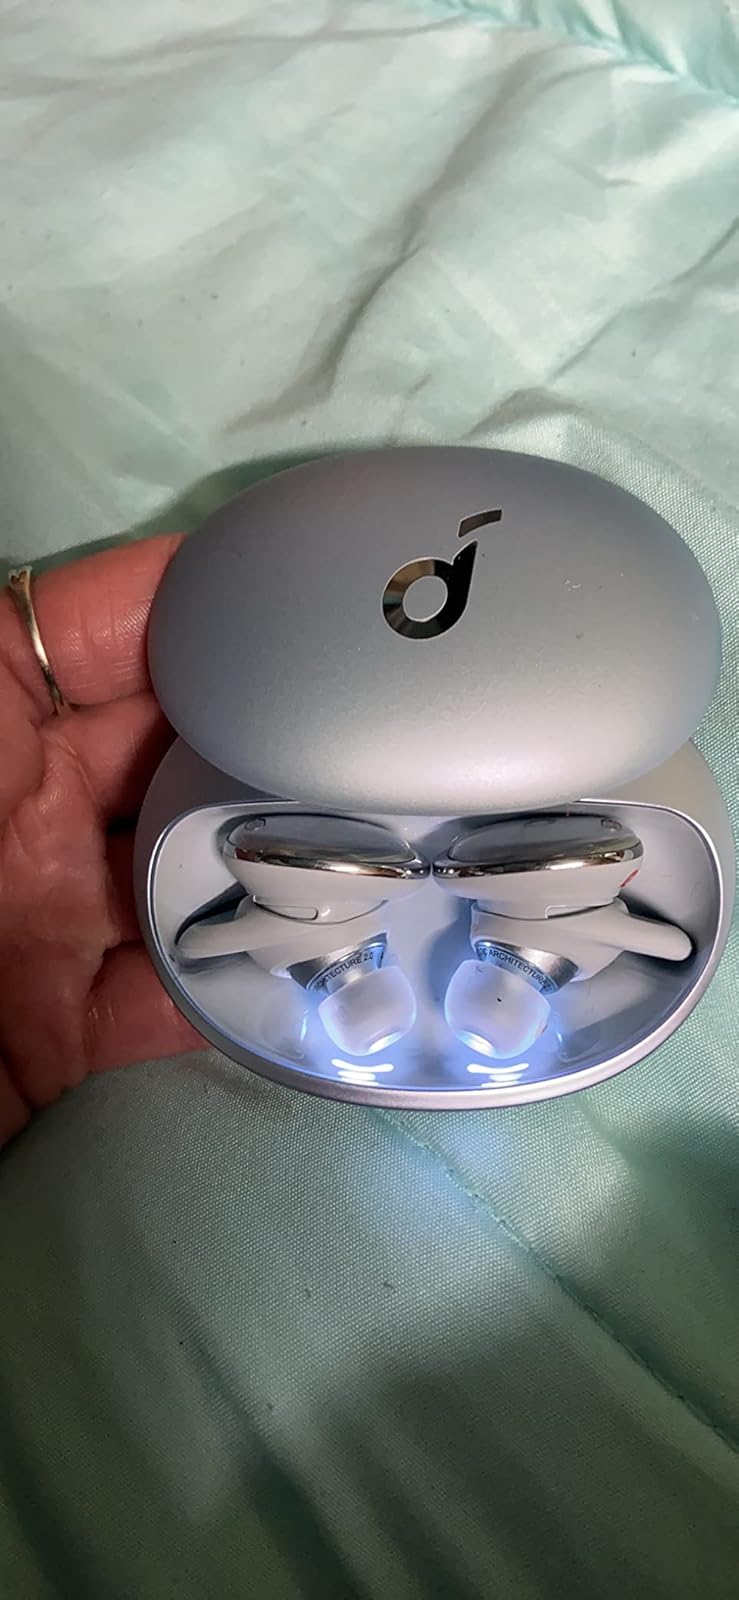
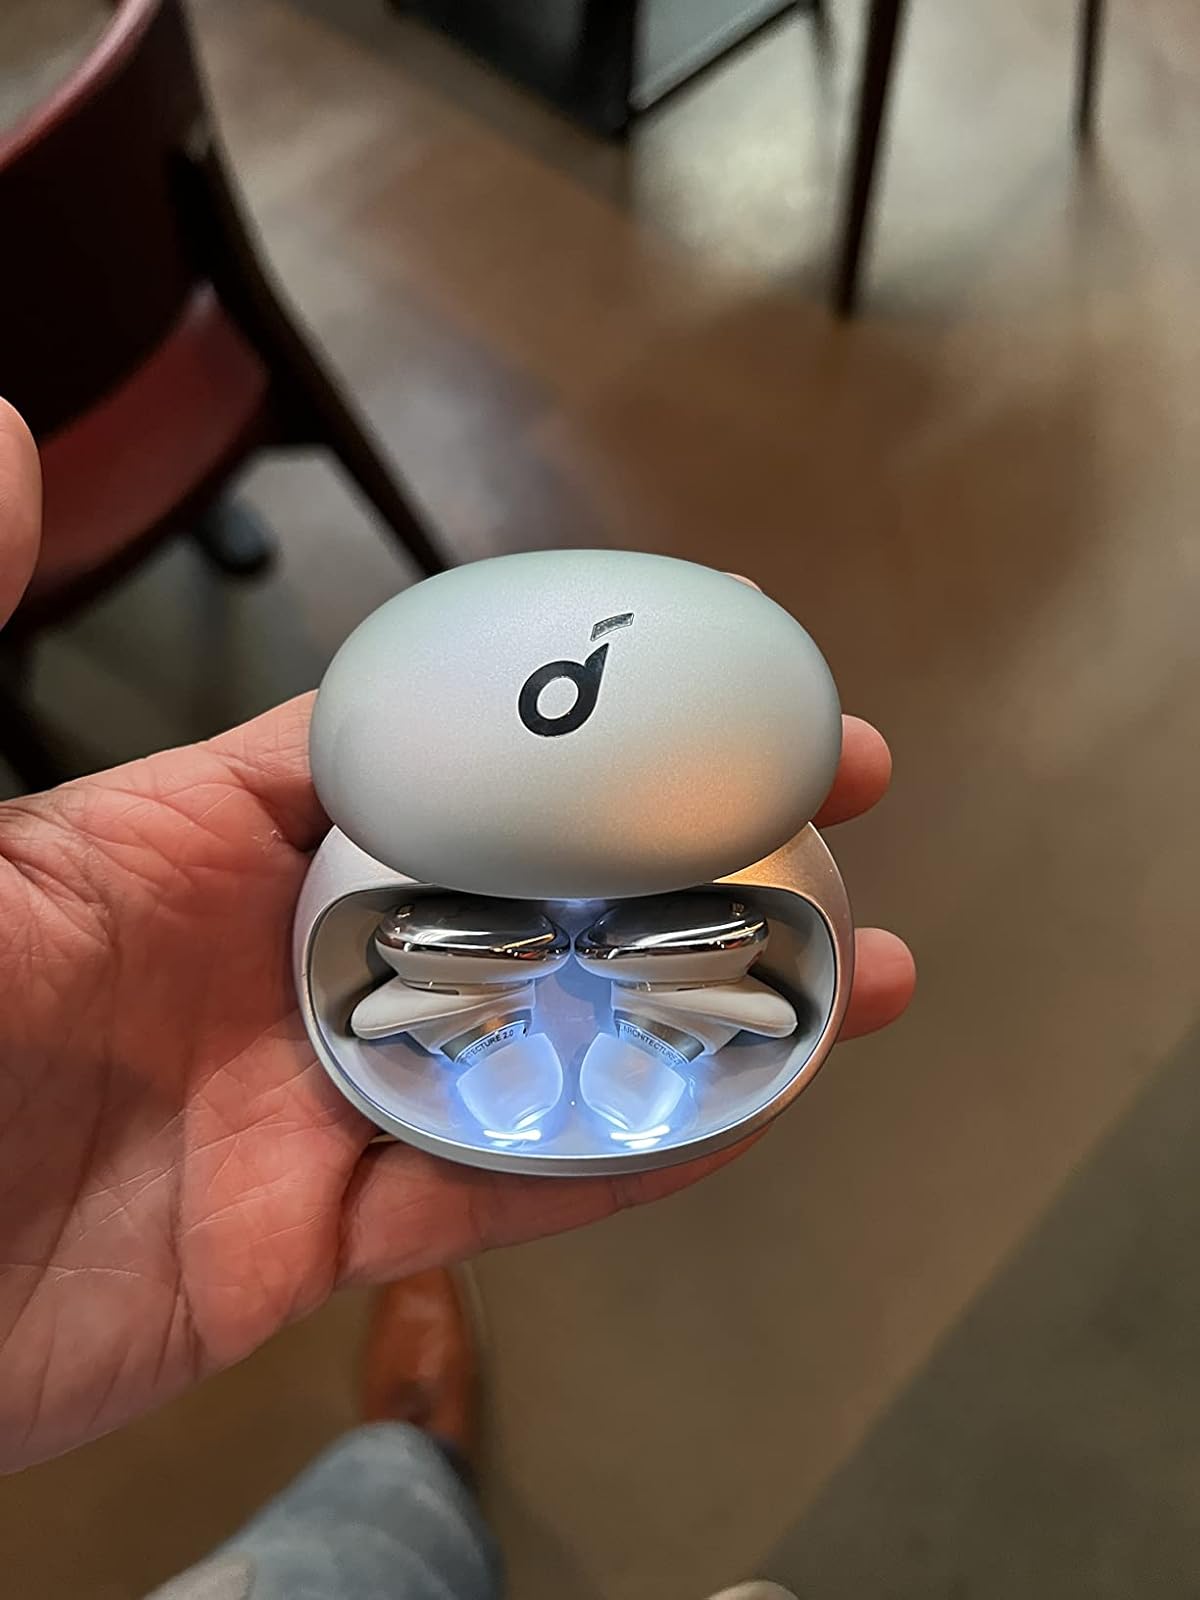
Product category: earbuds
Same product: yes